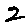
Label: 2